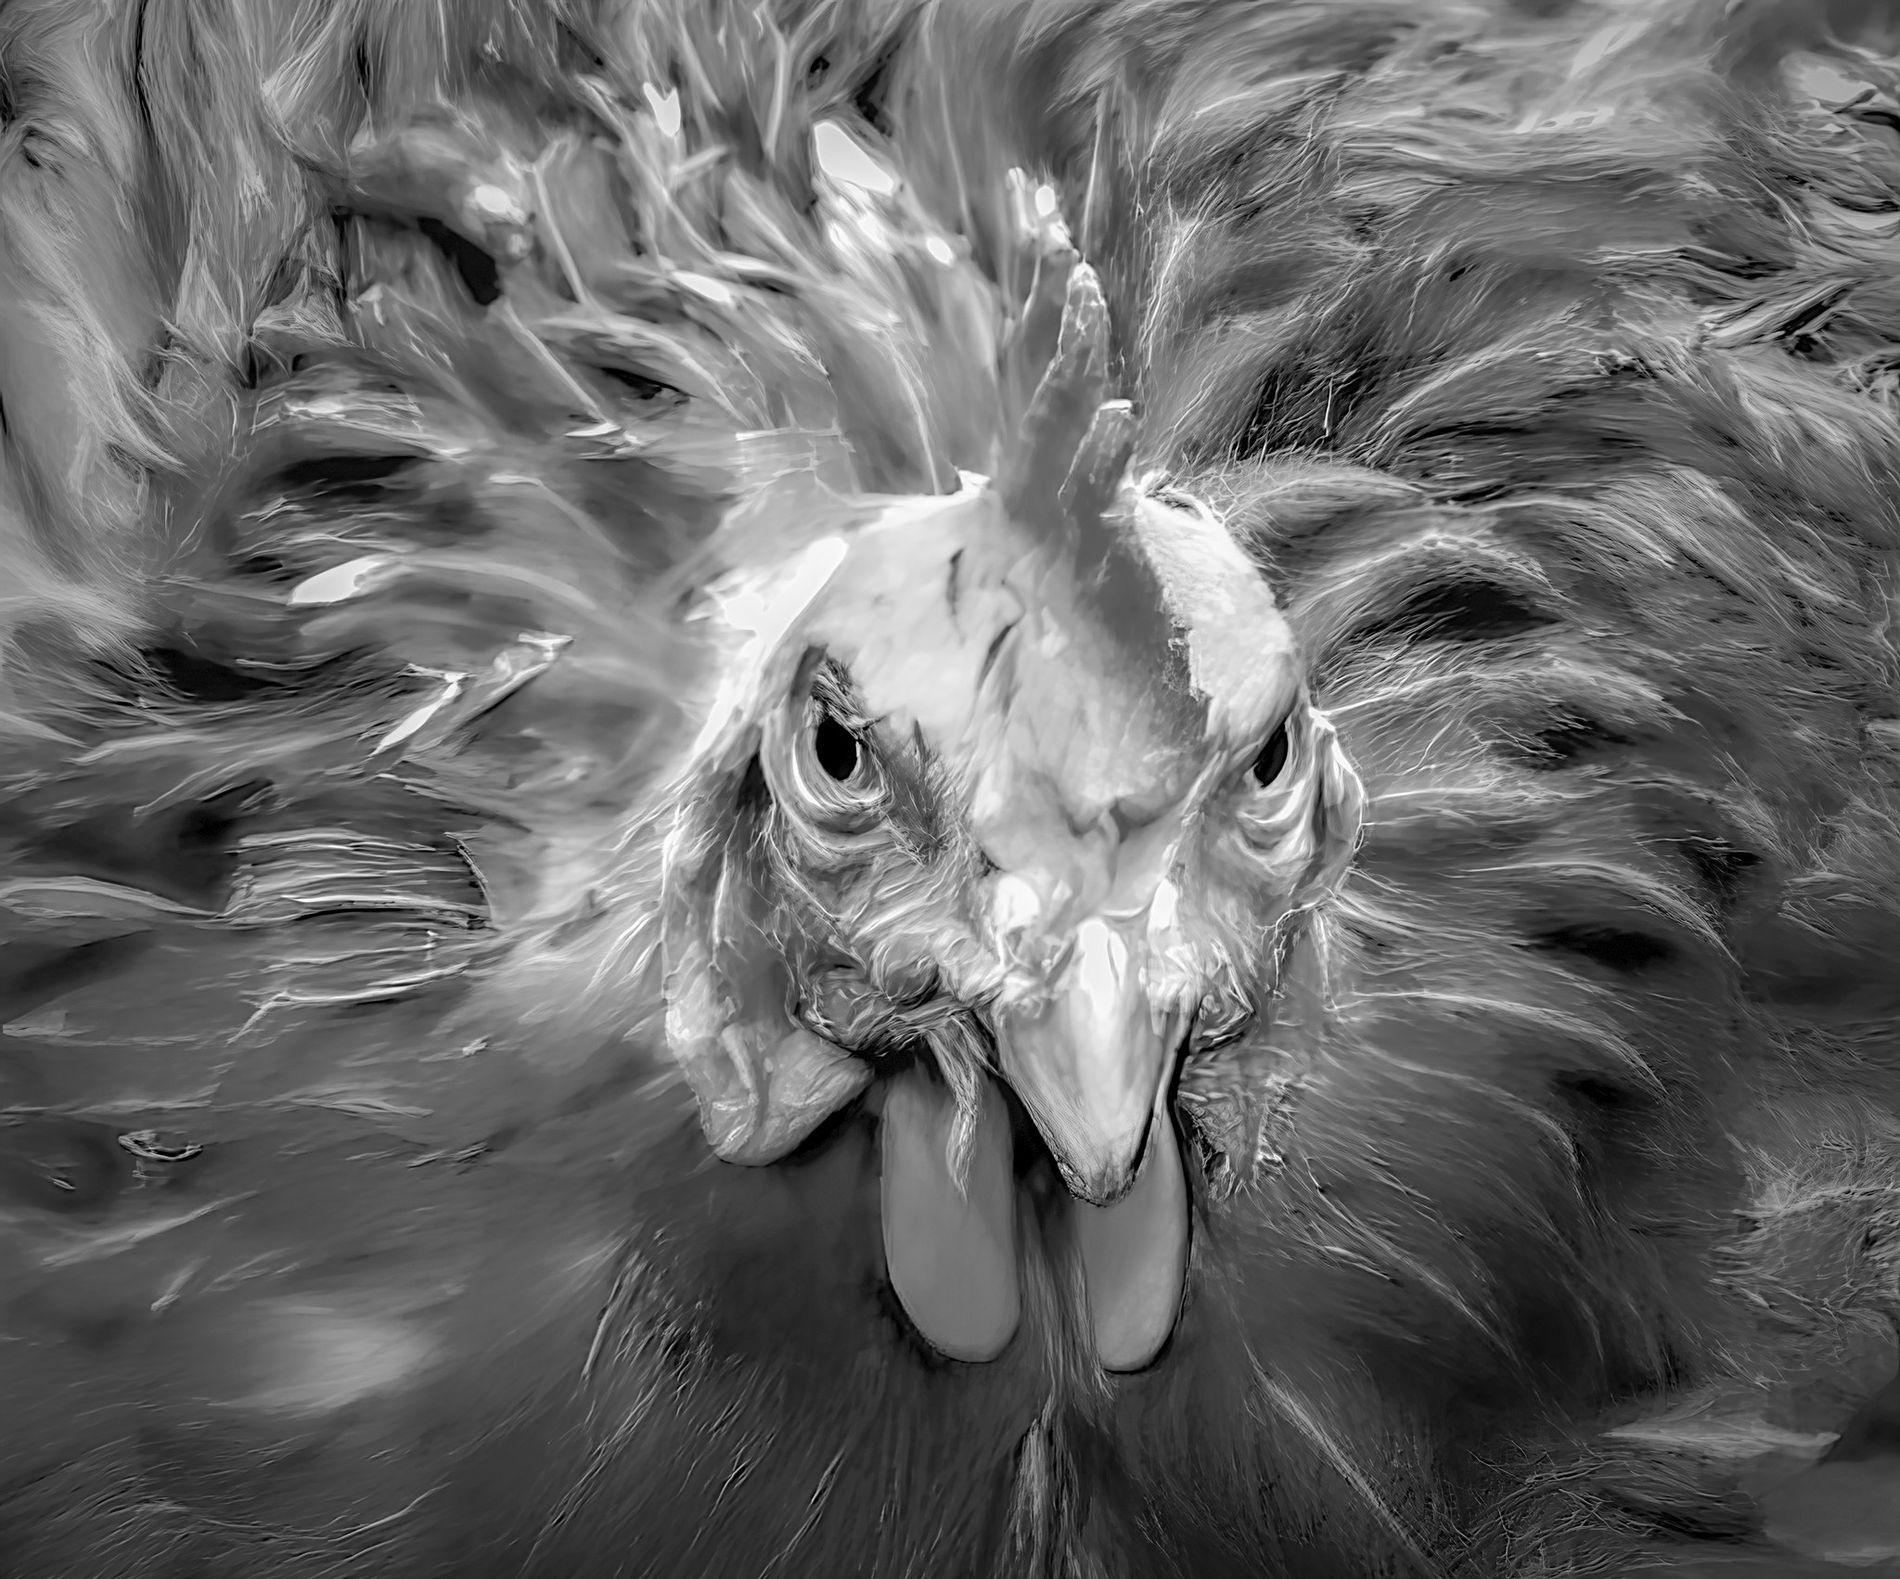
Fierce Plumage
A close up black and white portrait of a chicken with an intense look and wild, ruffled feathers
Taken from the front, this black and white photograph is a close up, high contrast shot of a chicken, its beady stare looking directly at the viewer. The wild, nearly stormy texture of the feathers creates a feeling of unrest, and the monochrome colors maximize the raw detail of the chicken. The lighting isolates the glossy beak giving the photograph a surreal, powerful quality
Labels: Animal, Beak, Bird, Canine, Dog, Mammal, Pet, Water, Outdoors, Nature, Swan, Seagull, Waterfowl, Body Part, Mouth, Person, Ripple, Eagle, chicken
Camera: NIKON CORPORATION NIKON D7500
Lens: 70-300mm f/4.5-6.3
Aperture: F6.3
Exposure: 1/800 sec
ISO: 800
Focal length: 300